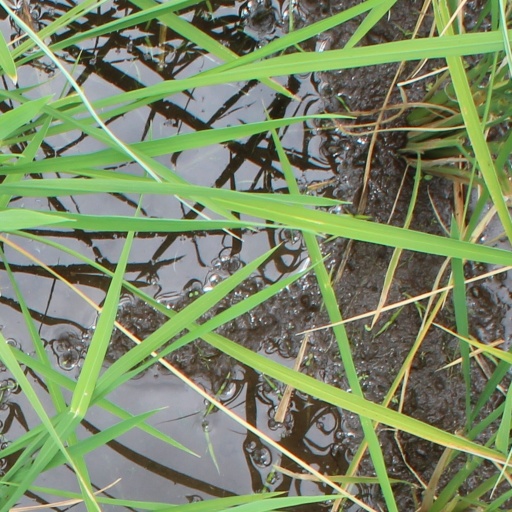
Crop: rice